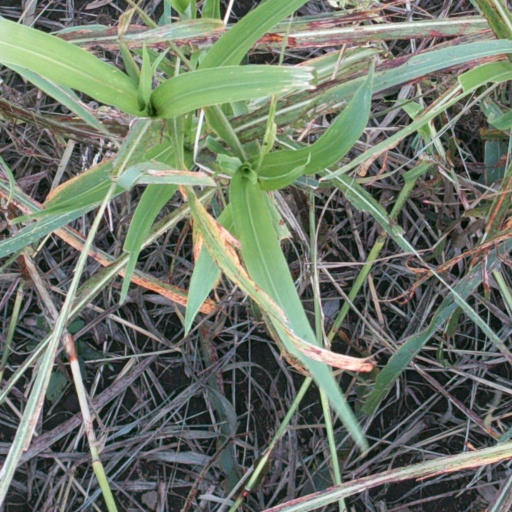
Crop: sorghum